University of Texas at Austin

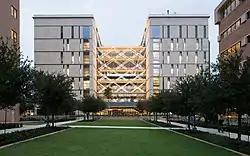
The Engineering Education and Research Center (EERC), a teaching and research facility for the Cockrell School of Engineering

One of the university's most visible features is the Beaux-Arts Main Building, including a tower designed by Paul Philippe Cret. Completed in 1937, the Main Building is in the middle of campus. The tower usually appears illuminated in white light in the evening but is lit burnt orange for various special occasions, including athletic victories and academic accomplishments; conversely, it is darkened for solemn occasions. At the top of the tower is a carillon of 56 bells, the largest in Texas. Songs are played on weekdays by student carillonneurs, in addition to the usual pealing of Westminster Quarters every quarter-hour between 6 a.m. and 9 p.m. In 1998, after the installation of security and safety measures, the observation deck reopened to the public indefinitely for weekend tours.